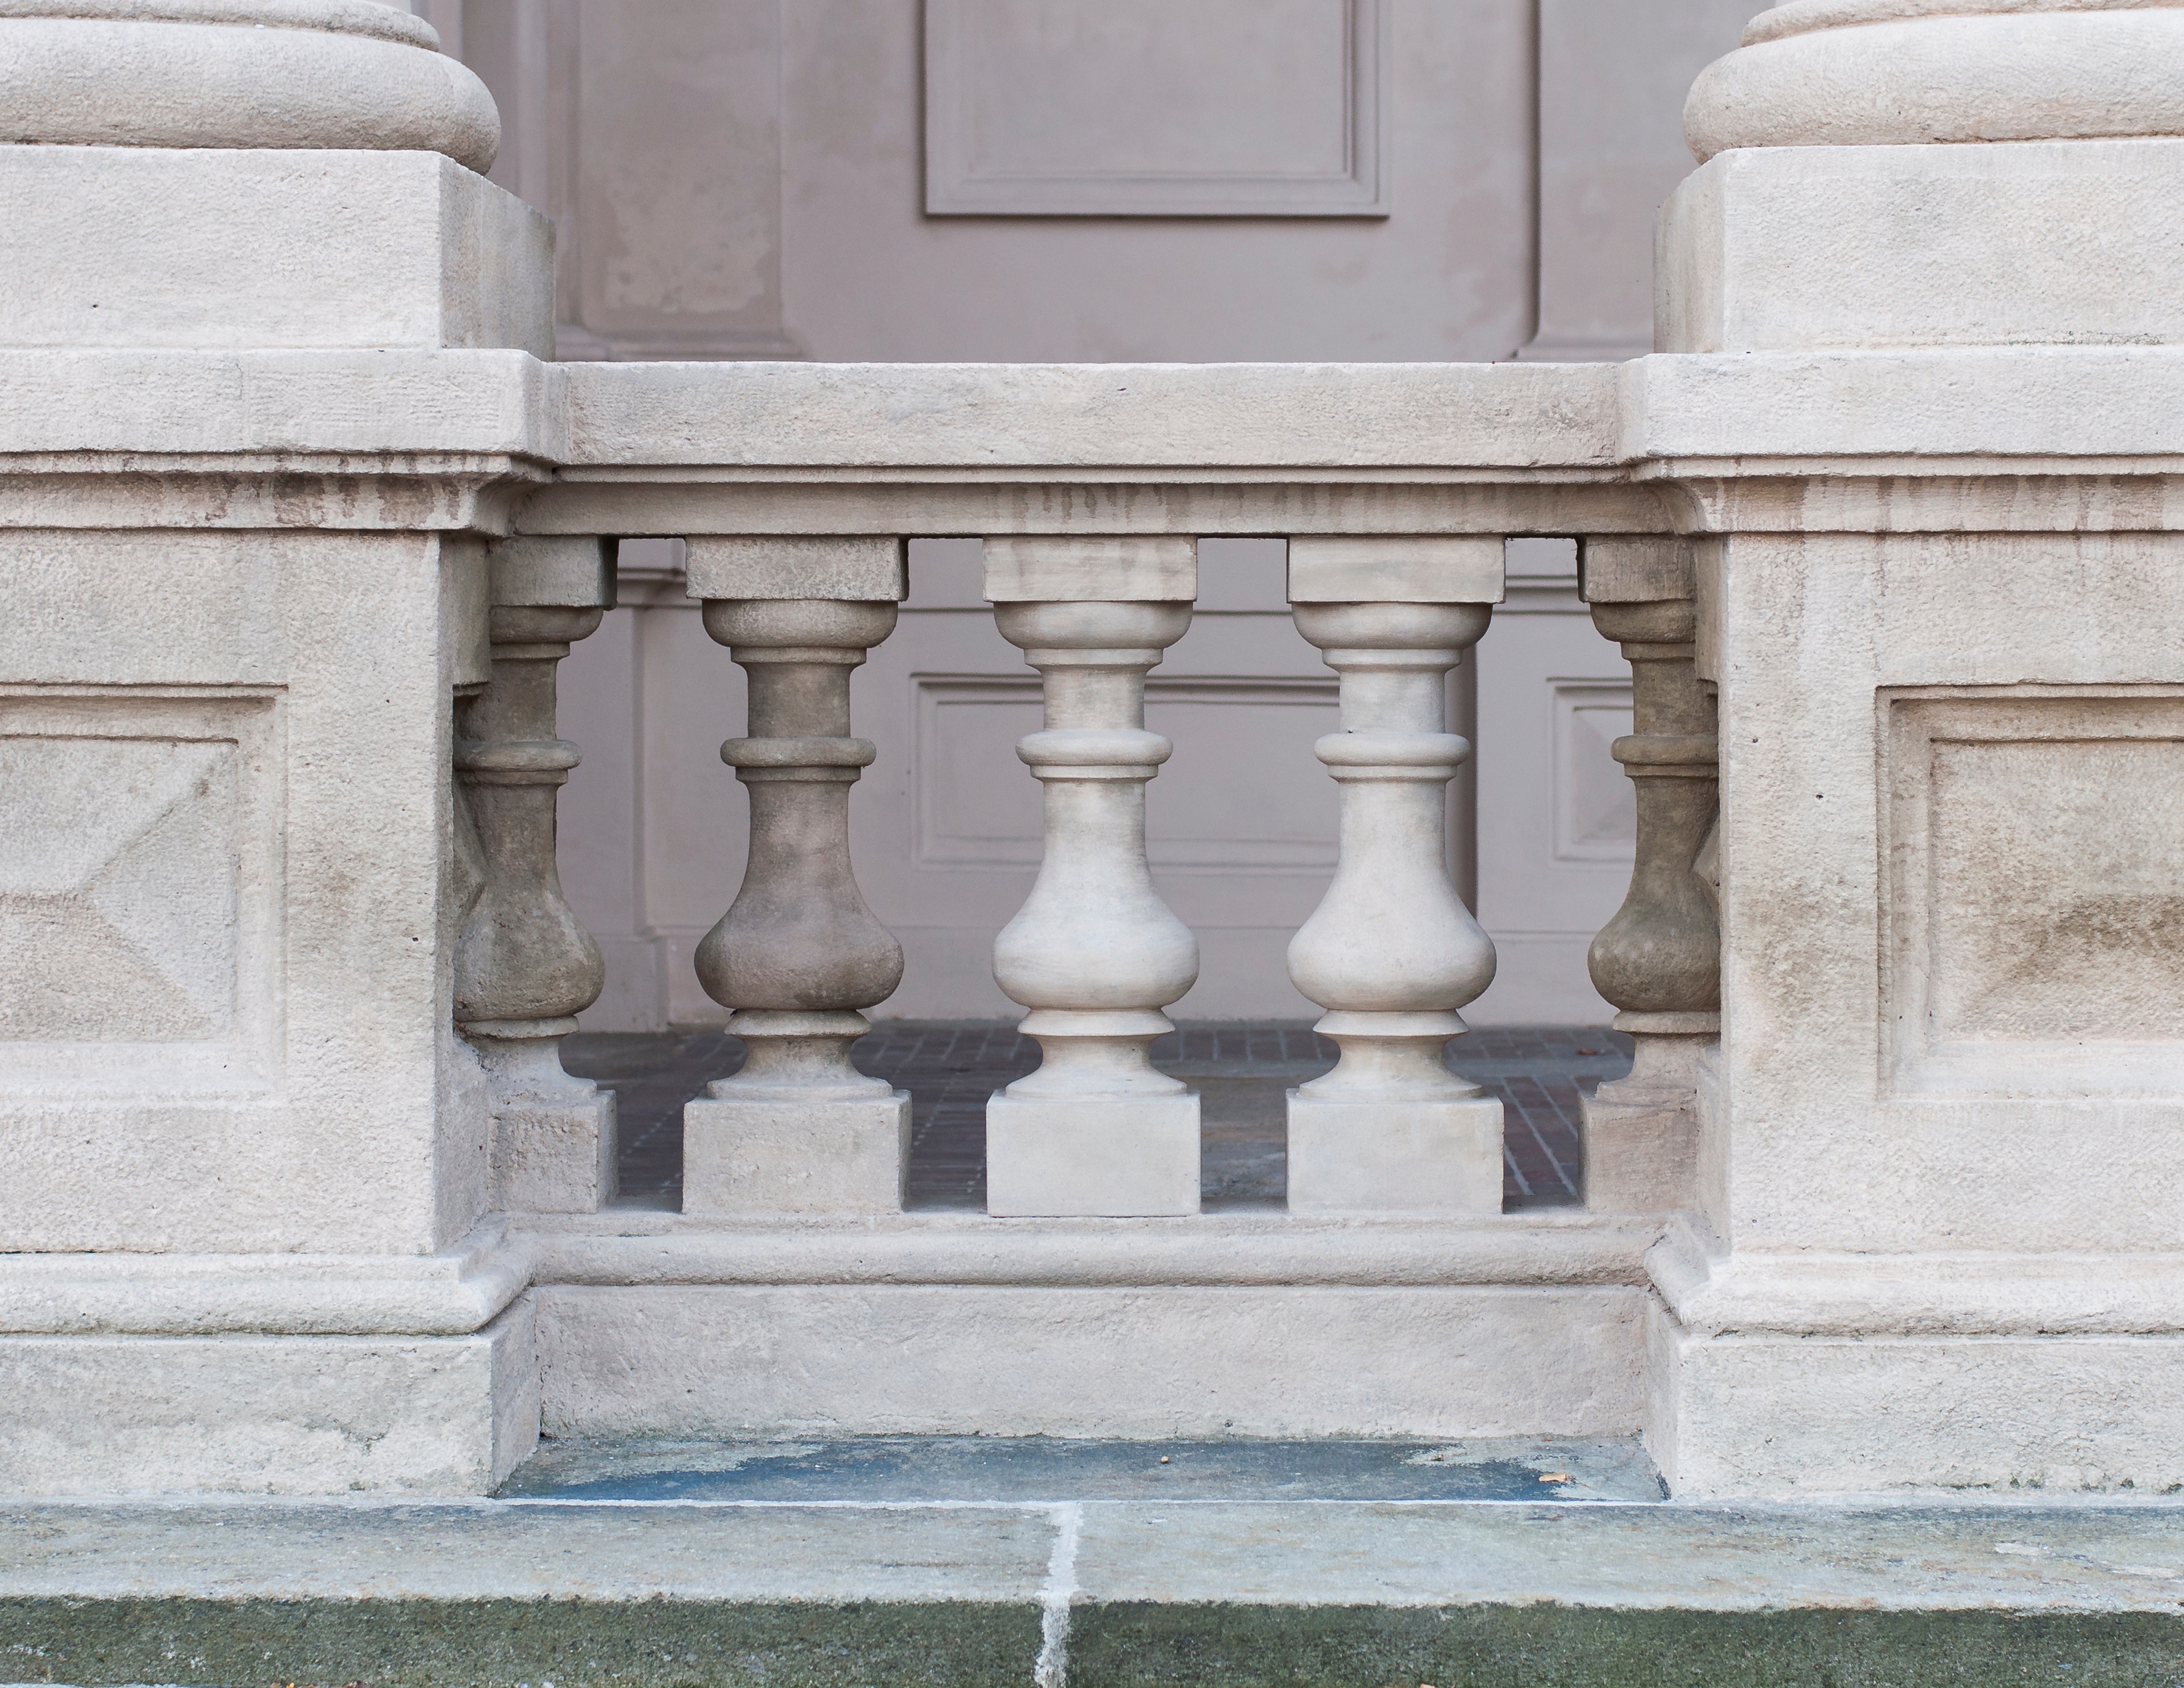
architecture, structure, monument, statue, column, furniture, art, temple, carving, water feature, stone carving, ancient history, baluster